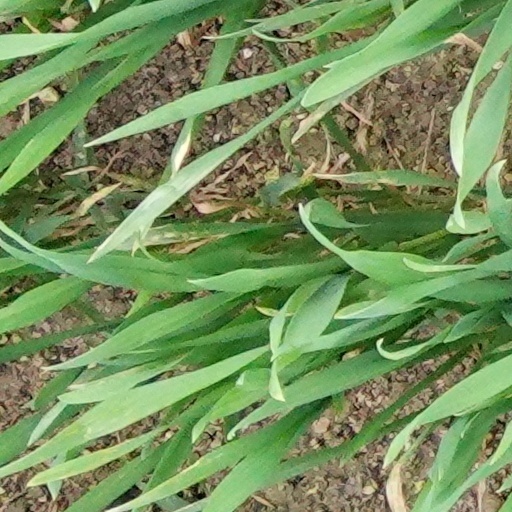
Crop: wheat